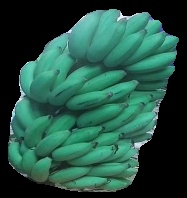
Variety: elakki-bale
Grade: grade2